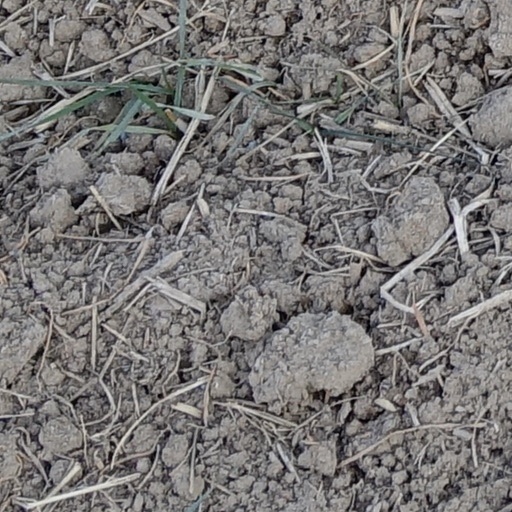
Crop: wheat